Manhattan Place

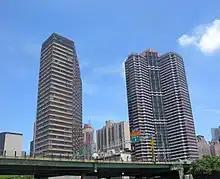
Manhattan Place is located across the street from The Horizon, another high-rise condominium designed by Costas Kondylis for The Glick Organization

Manhattan Place was Kondylis' first success story and his first project in New York City for which he received credit as the design architect. The building caught the attention of Donald Trump, who partnered with Kondylis on the design of other buildings in Manhattan including the Trump World Tower, Trump International Hotel and Tower, and several buildings in Riverside South. Glick partnered again with Kondylis on the design of the Horizon, a 44-story condominium that opened on the block north of Manhattan Place in 1988.